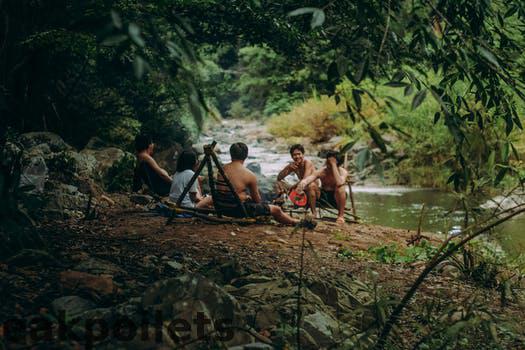
Label: Watermark